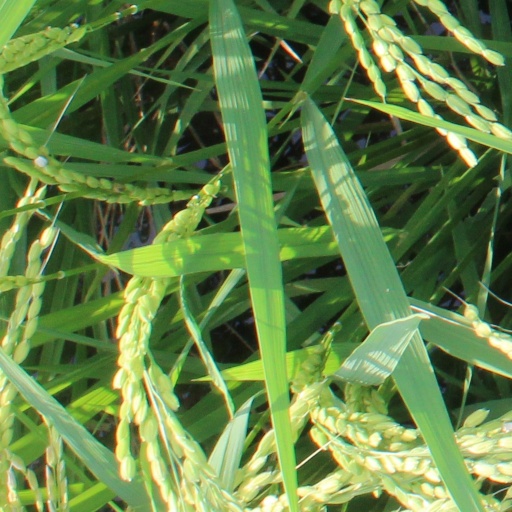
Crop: rice